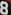
Number: 8